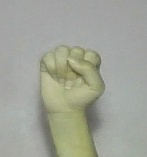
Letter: saad